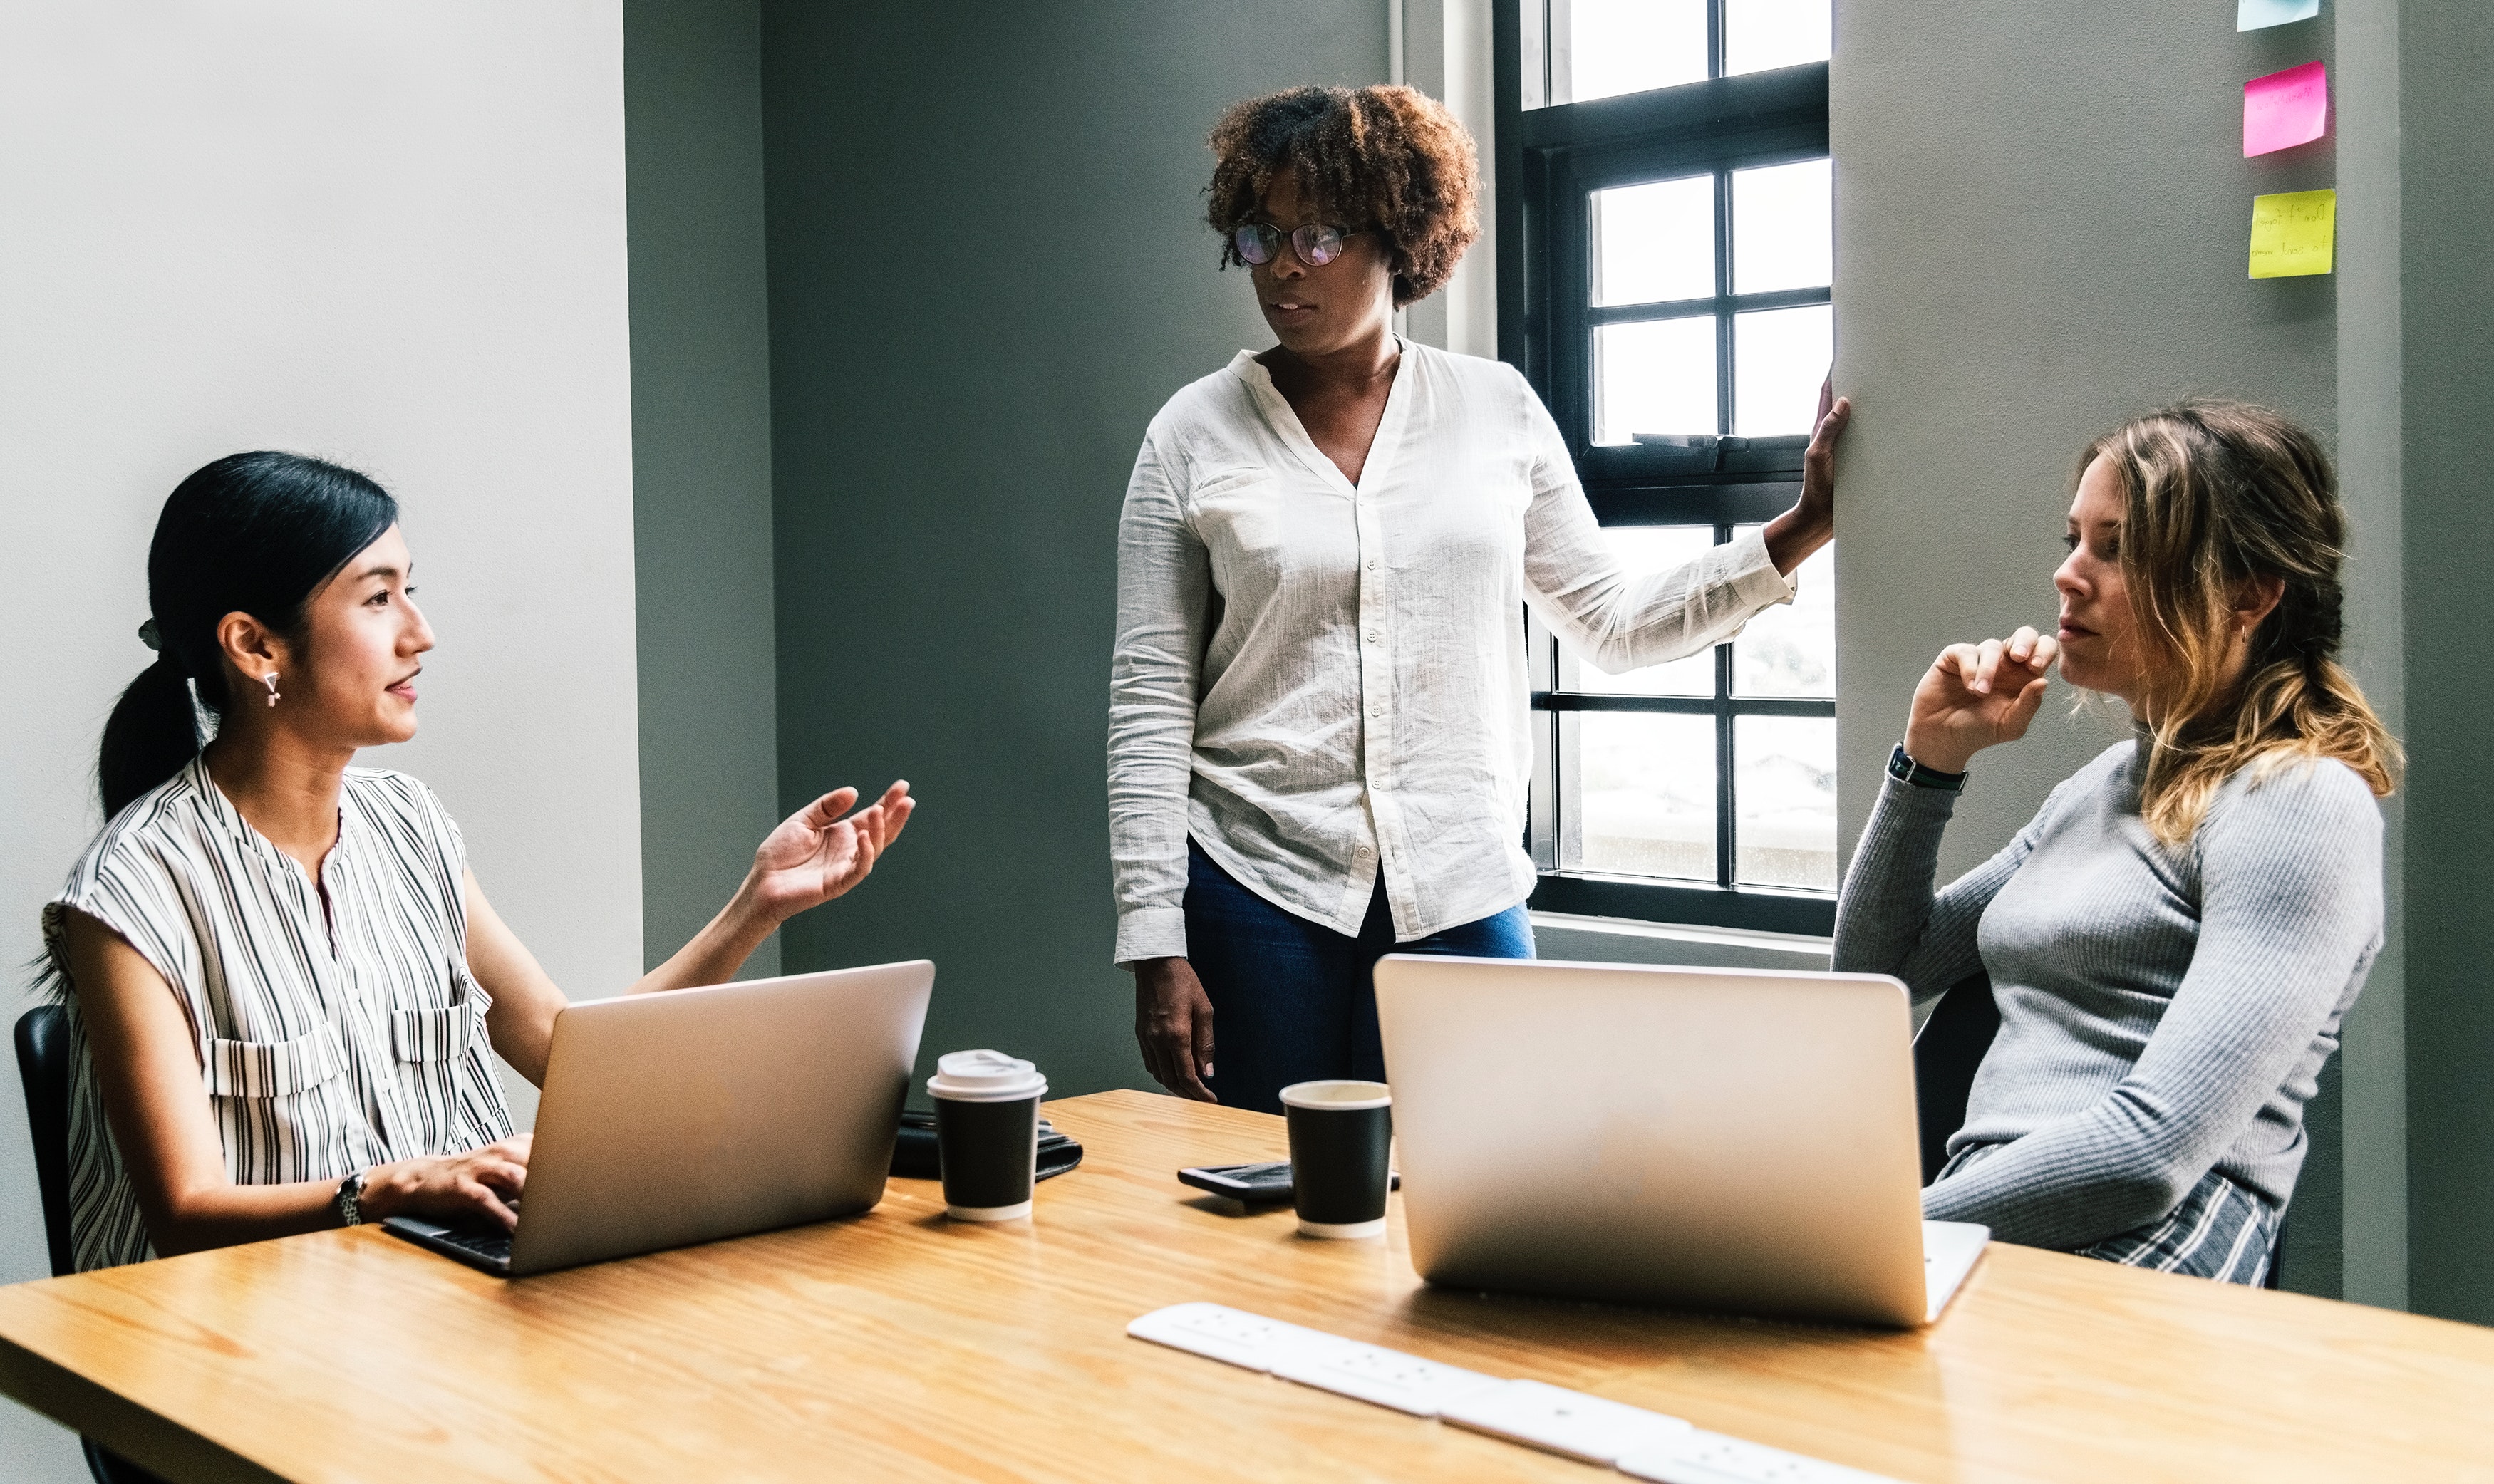
job, conversation, white collar worker, design, employment, office, technology, learning, sitting, room, collaboration, interior design, student, interview, furniture, meeting, teacher, desk, businessperson